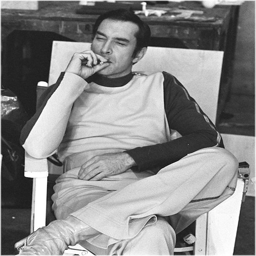
actor on the set enjoying a smoke